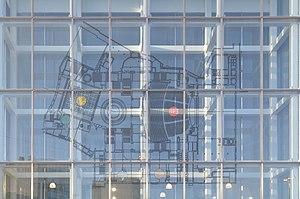
Palais des beaux-arts de Charleroi - plan de l'édifice dessiné sur la façade vitrée de l'extension.
Le Palais des Beaux-Arts de Charleroi est une salle de spectacle et musée construit en 1957 par l'architecte Joseph André.